Daniël Boone

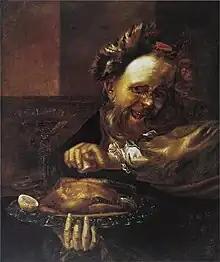
"A bearded man squeezing a lemon over a roasted bird on a plate"

Campo Weyerman stated that Joos van Craesbeeck was Boone's master. Van Craesbeeck was a painter from Antwerp who was a pupil of Adriaen Brouwer and was known for his genre scenes depicting low-life figures as well as scenes of middle-class people. Van Craesbeeck worked in Brussels in the latter part of his career. There is no record of Boone's apprenticeship in the books of the Guilds